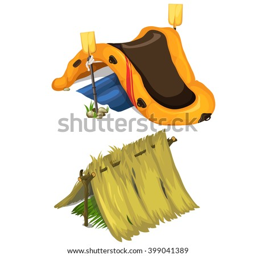
a shelter from materials at hand .